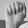
ASL letter: A